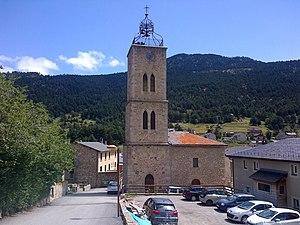
Église Saint-Pierre de Matemale, située à Matemale, dans le département français des Pyrénées-Orientales